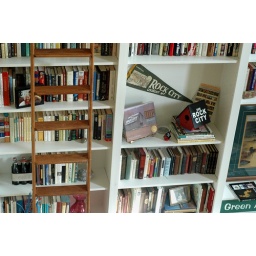
library in waters house